Henry Ossian Flipper

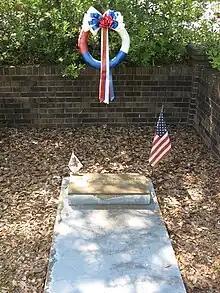
Flipper's grave in Thomasville, Georgia

After his dismissal, Flipper remained in Texas, working as a civil engineer in El Paso. In 1898, he volunteered to serve in the Spanish–American War, but requests to restore his commission were ignored by Congress. Flipper spent time in Mexico where, according to folklorist J. Frank Dobie, he attempted to discover the location of the legendary lost silver mine of Tayopa. Upon returning to the United States, he served as an adviser to Senator Albert Fall on Mexican politics. When Senator Fall became Secretary of the Interior in 1921, he brought Flipper with him to Washington, D.C., to serve as his assistant.